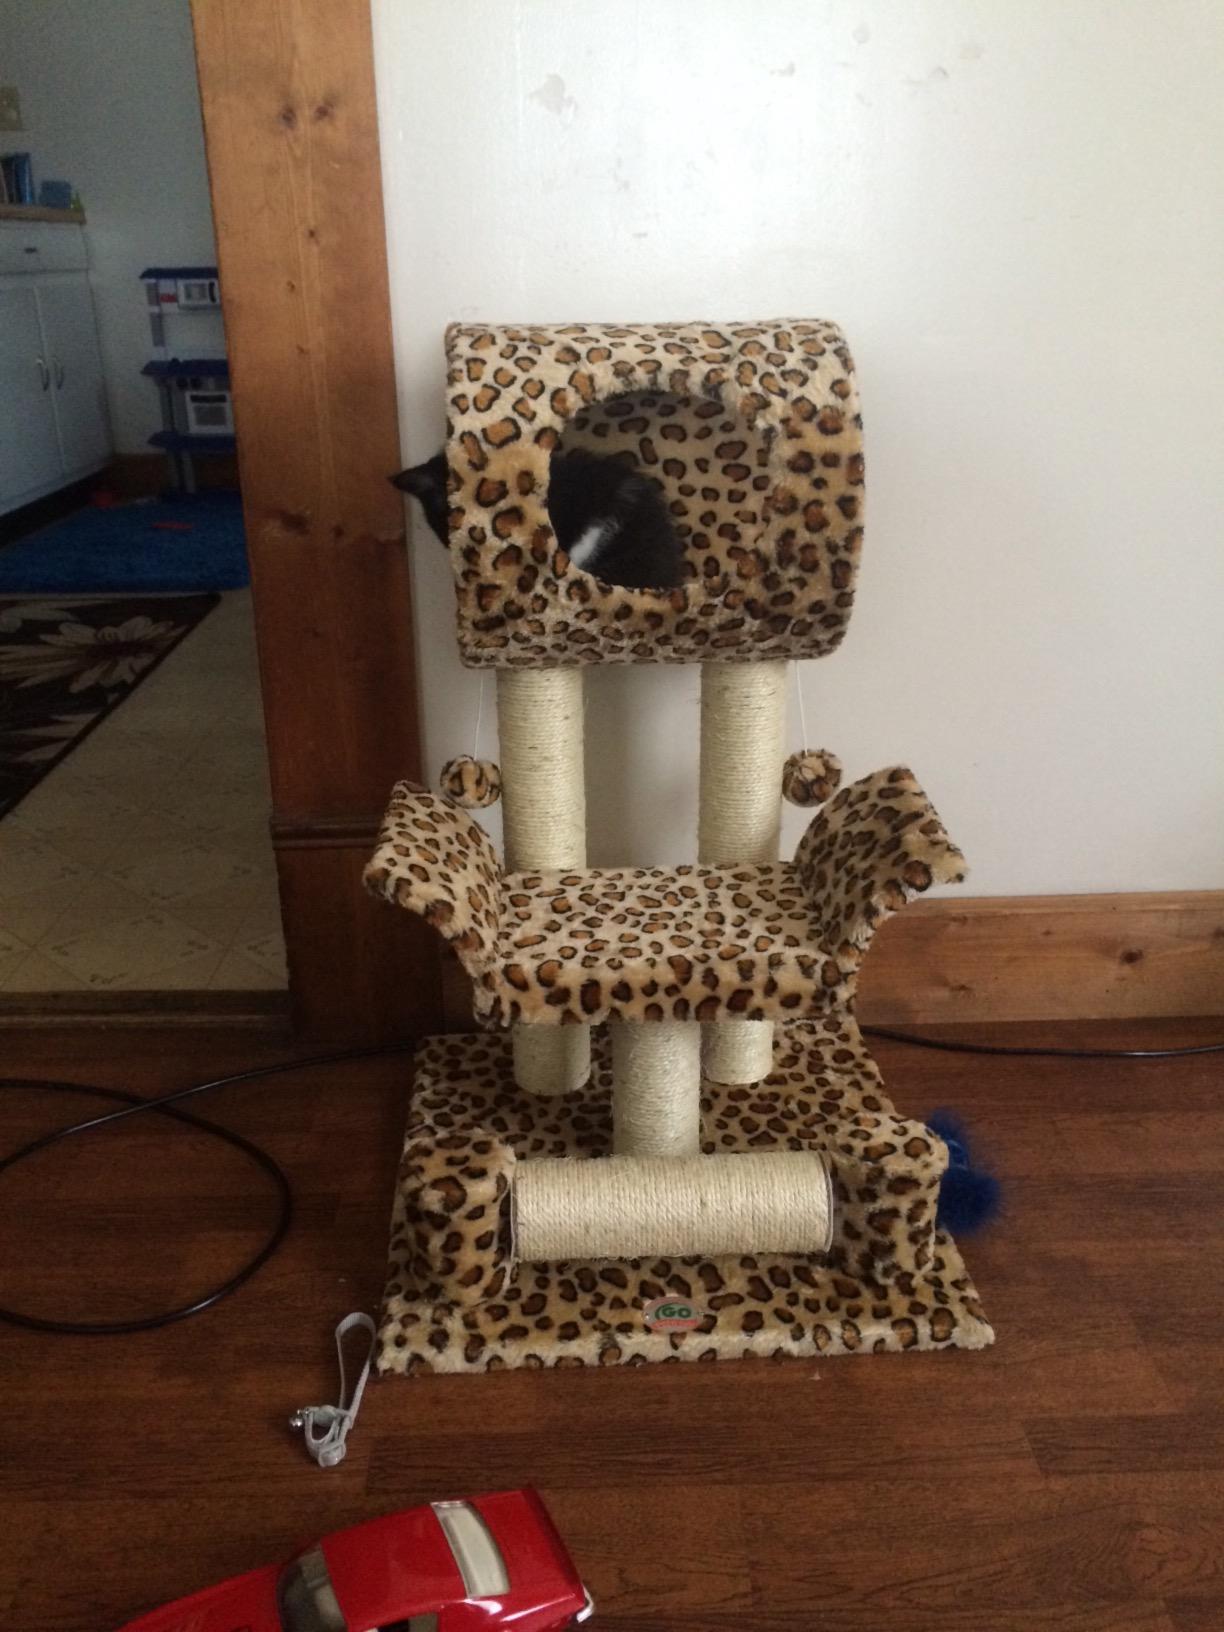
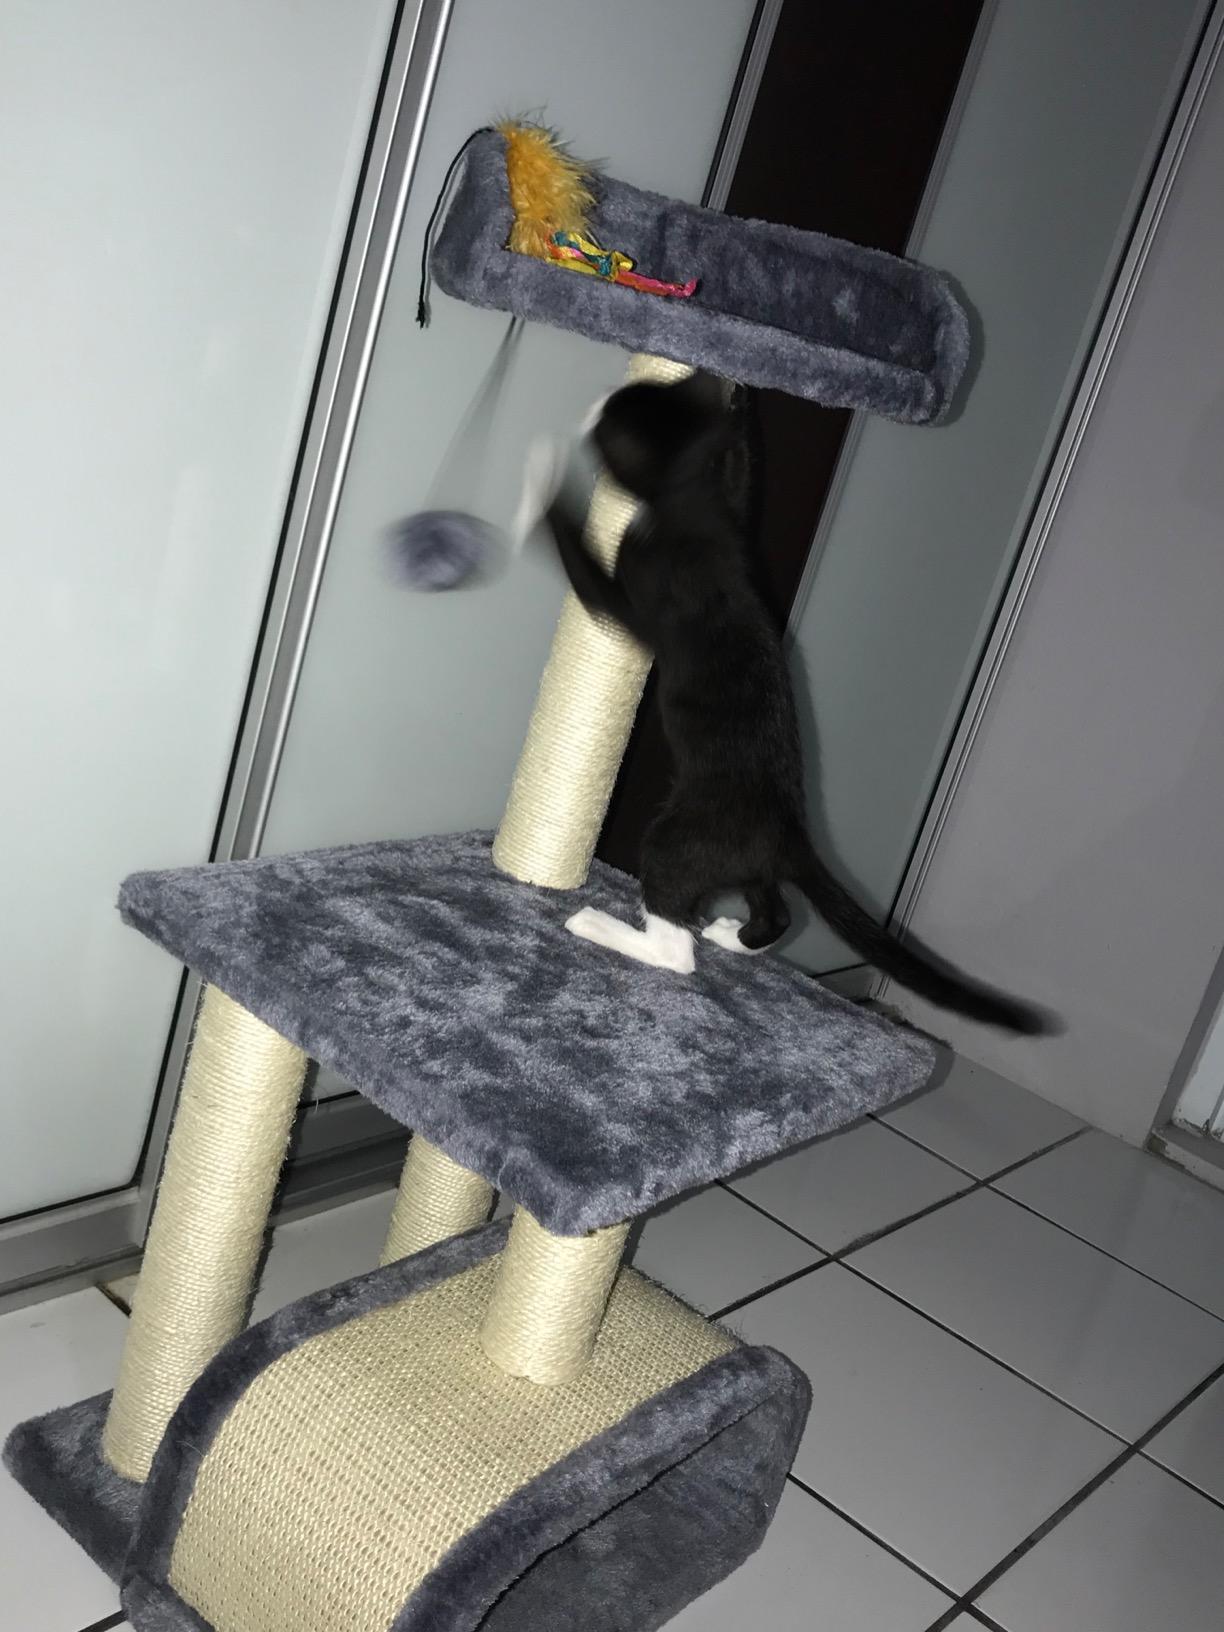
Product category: items_cat tree
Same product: no